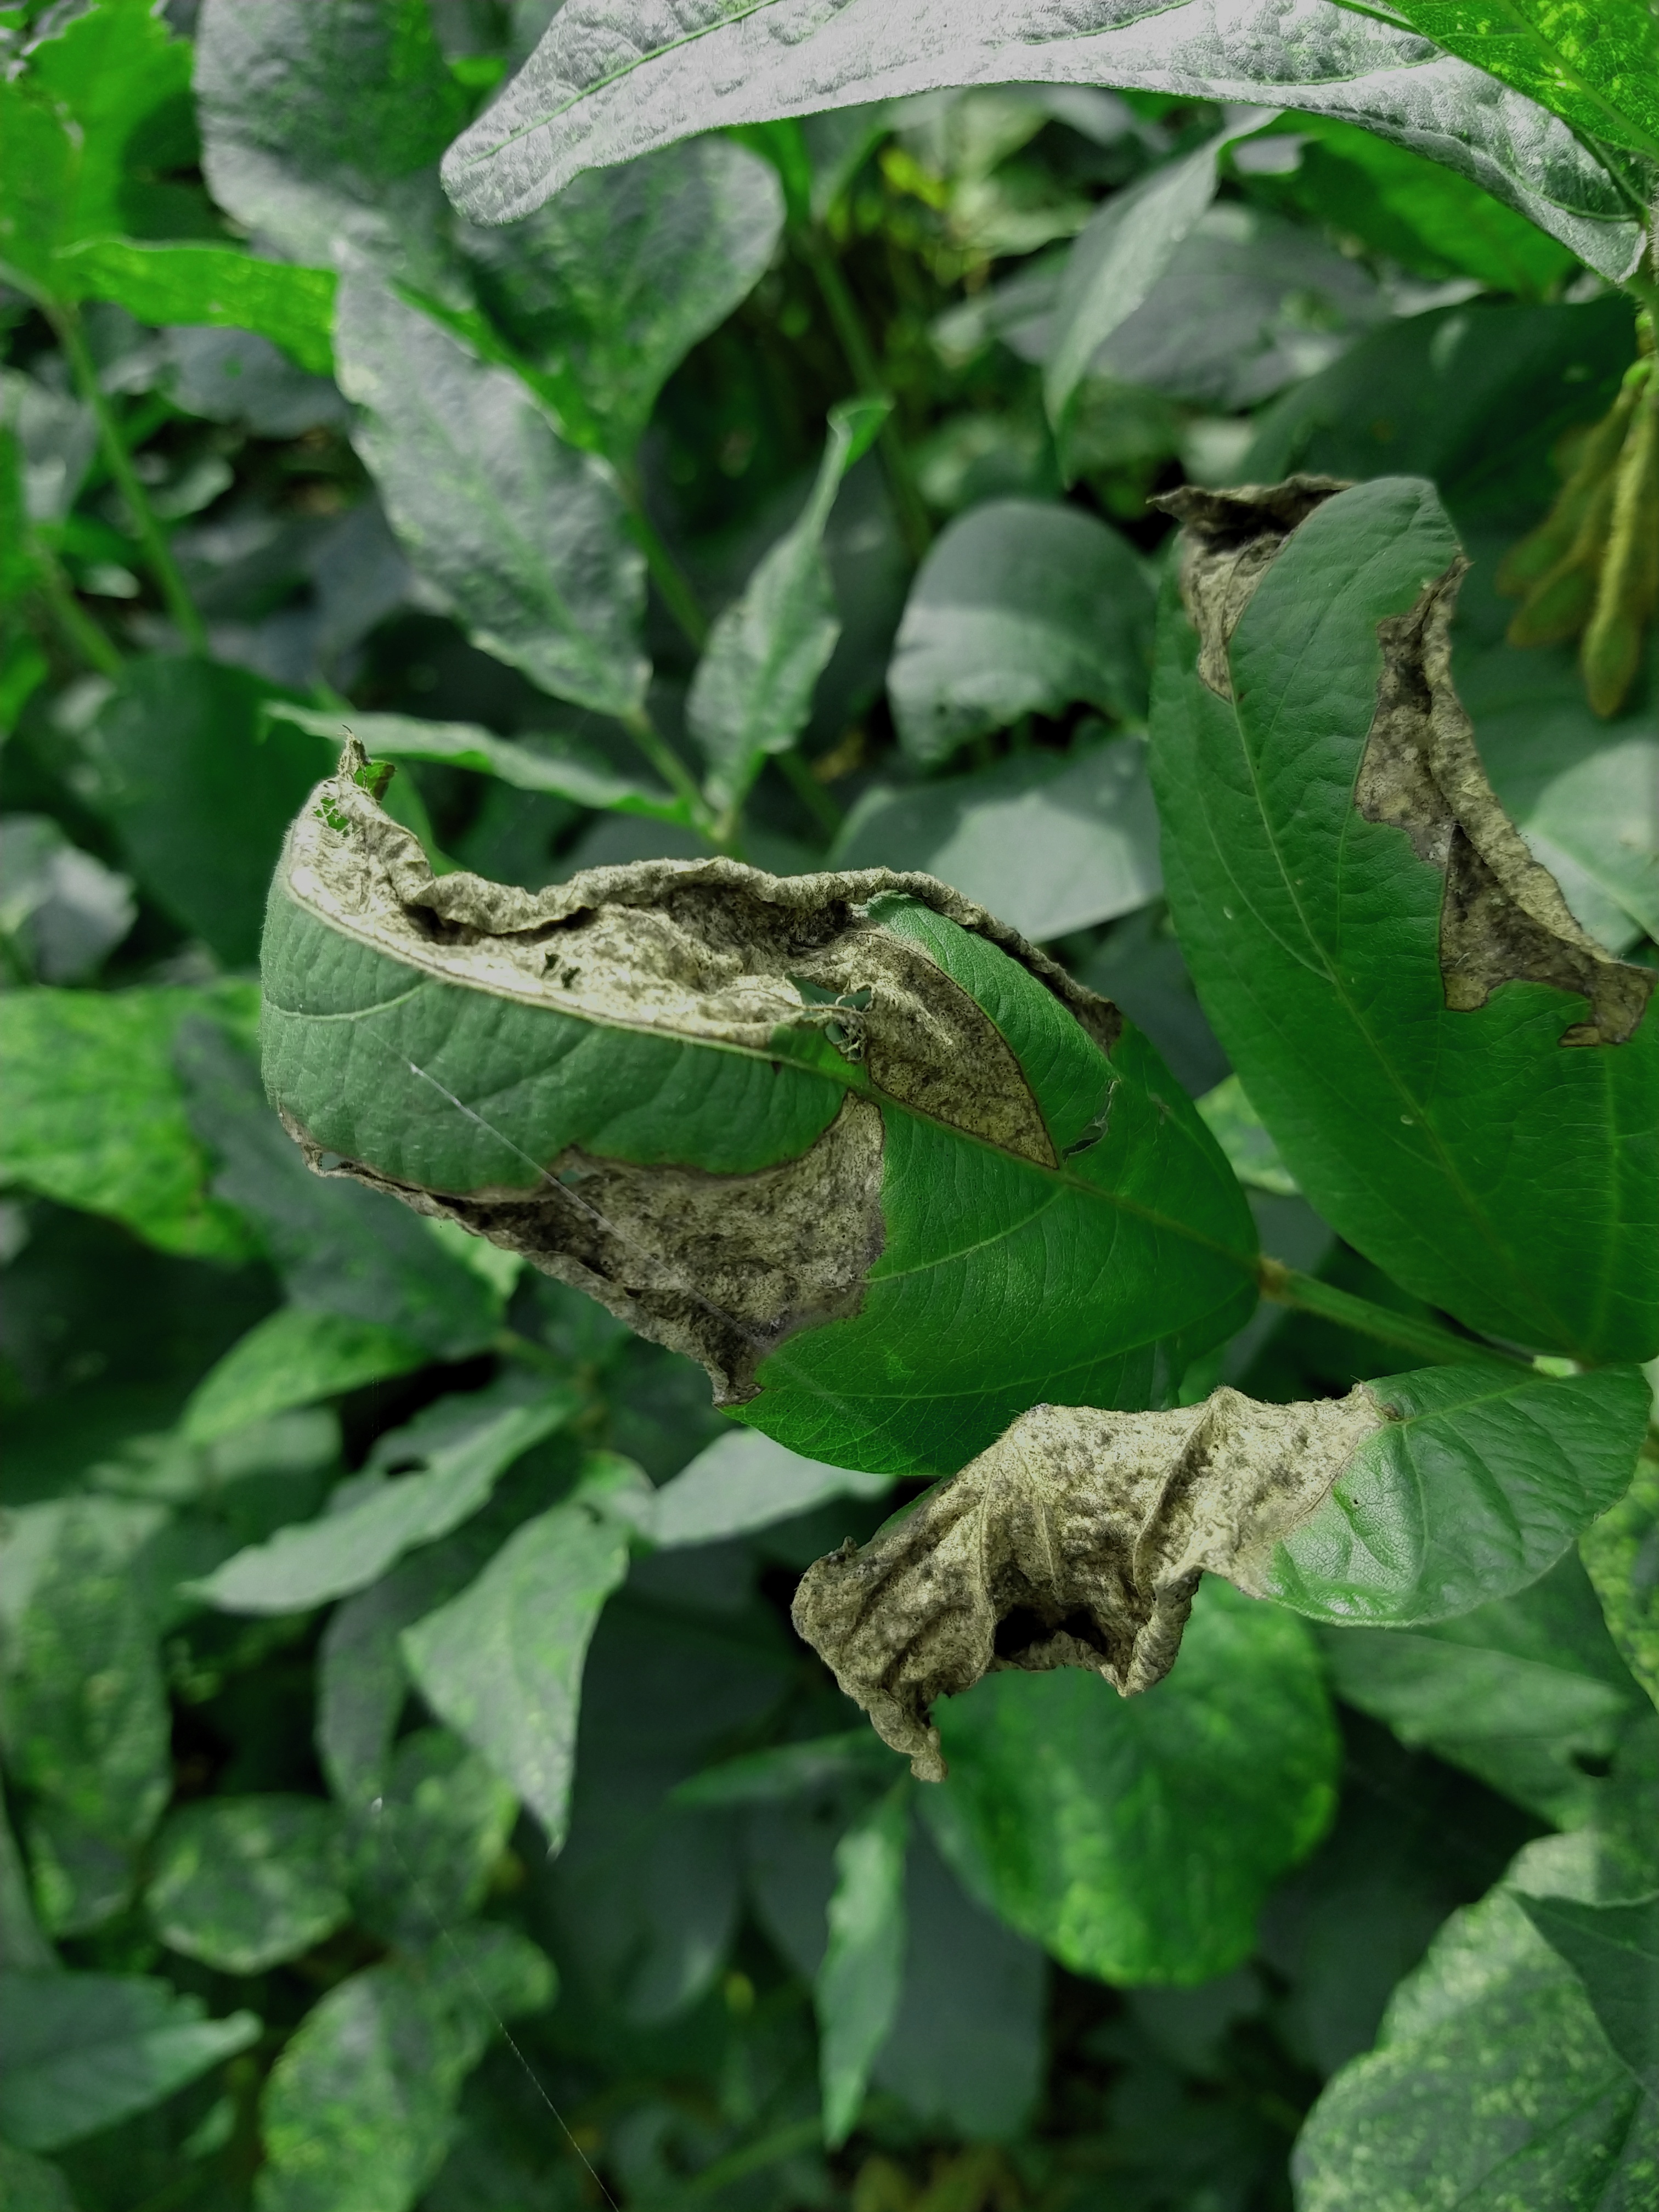
Label: Disease